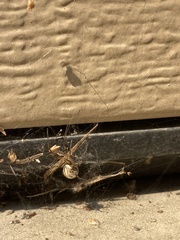
Species: Lactrodectus_hesperus